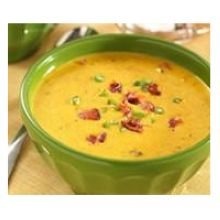
Item Name: Blount Beer and Cheese Soup, 4 Pound - 4 per case.
Value: 4.0
Unit: Count

Price: 112.98